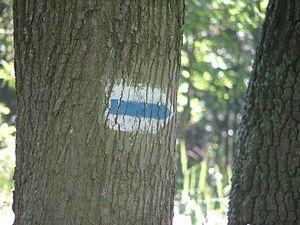
Le Sentier bleu de Hongrie est un sentier de grande randonnée reliant Írott-kő à Hollóháza sur 1 118 km.